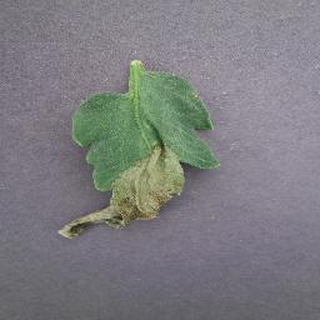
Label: tomato_late_blight